Maurice Trintignant

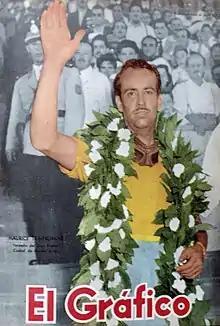
Trintignant at the 1954 Buenos Aires Grand Prix

Maurice Bienvenu Jean Paul Trintignant (30 October 1917 – 13 February 2005) was a French racing driver and winemaker, who competed in Formula One from to . Trintignant won two Formula One Grands Prix across 15 seasons. In endurance racing, Trintignant won the 24 Hours of Le Mans in with Ferrari.